Marie de St Pol

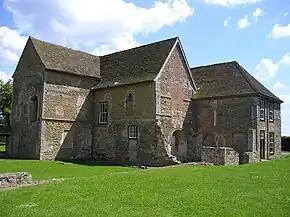
Denny Abbey, between Cambridge and Ely; the burial place of Marie de St Pol

In 1336, Marie was granted the manor of Denny in Cambridgeshire by Edward III, and there organised the foundation of a Franciscan nunnery in 1342; the order is known as the Poor Clares. The order was strengthened when the nearby community at Waterbeach was closed. Marie adapted part of the abbey as a home. The former choir of the church was pulled down and Marie built a more spacious choir, divided between herself and the nuns. The former nave was also divided and partly converted into her private accommodation. The south aisle of the church was pulled down and a two-storey building was made for her ladies-in-waiting and domestic staff. After Marie's death, this accommodation became the guest lodgings for the nunnery.